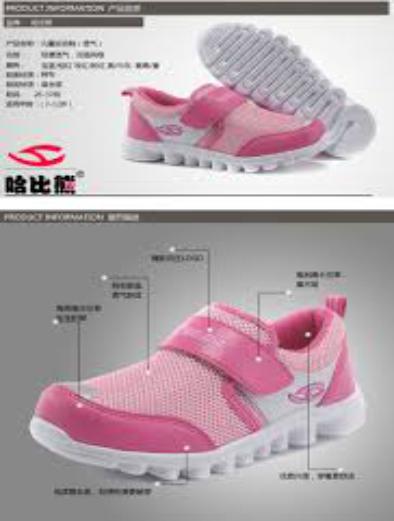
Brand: habixiong
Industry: Clothes